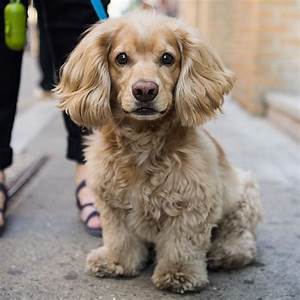
Label: dog